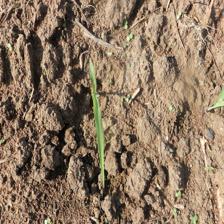
Label: Sorghum